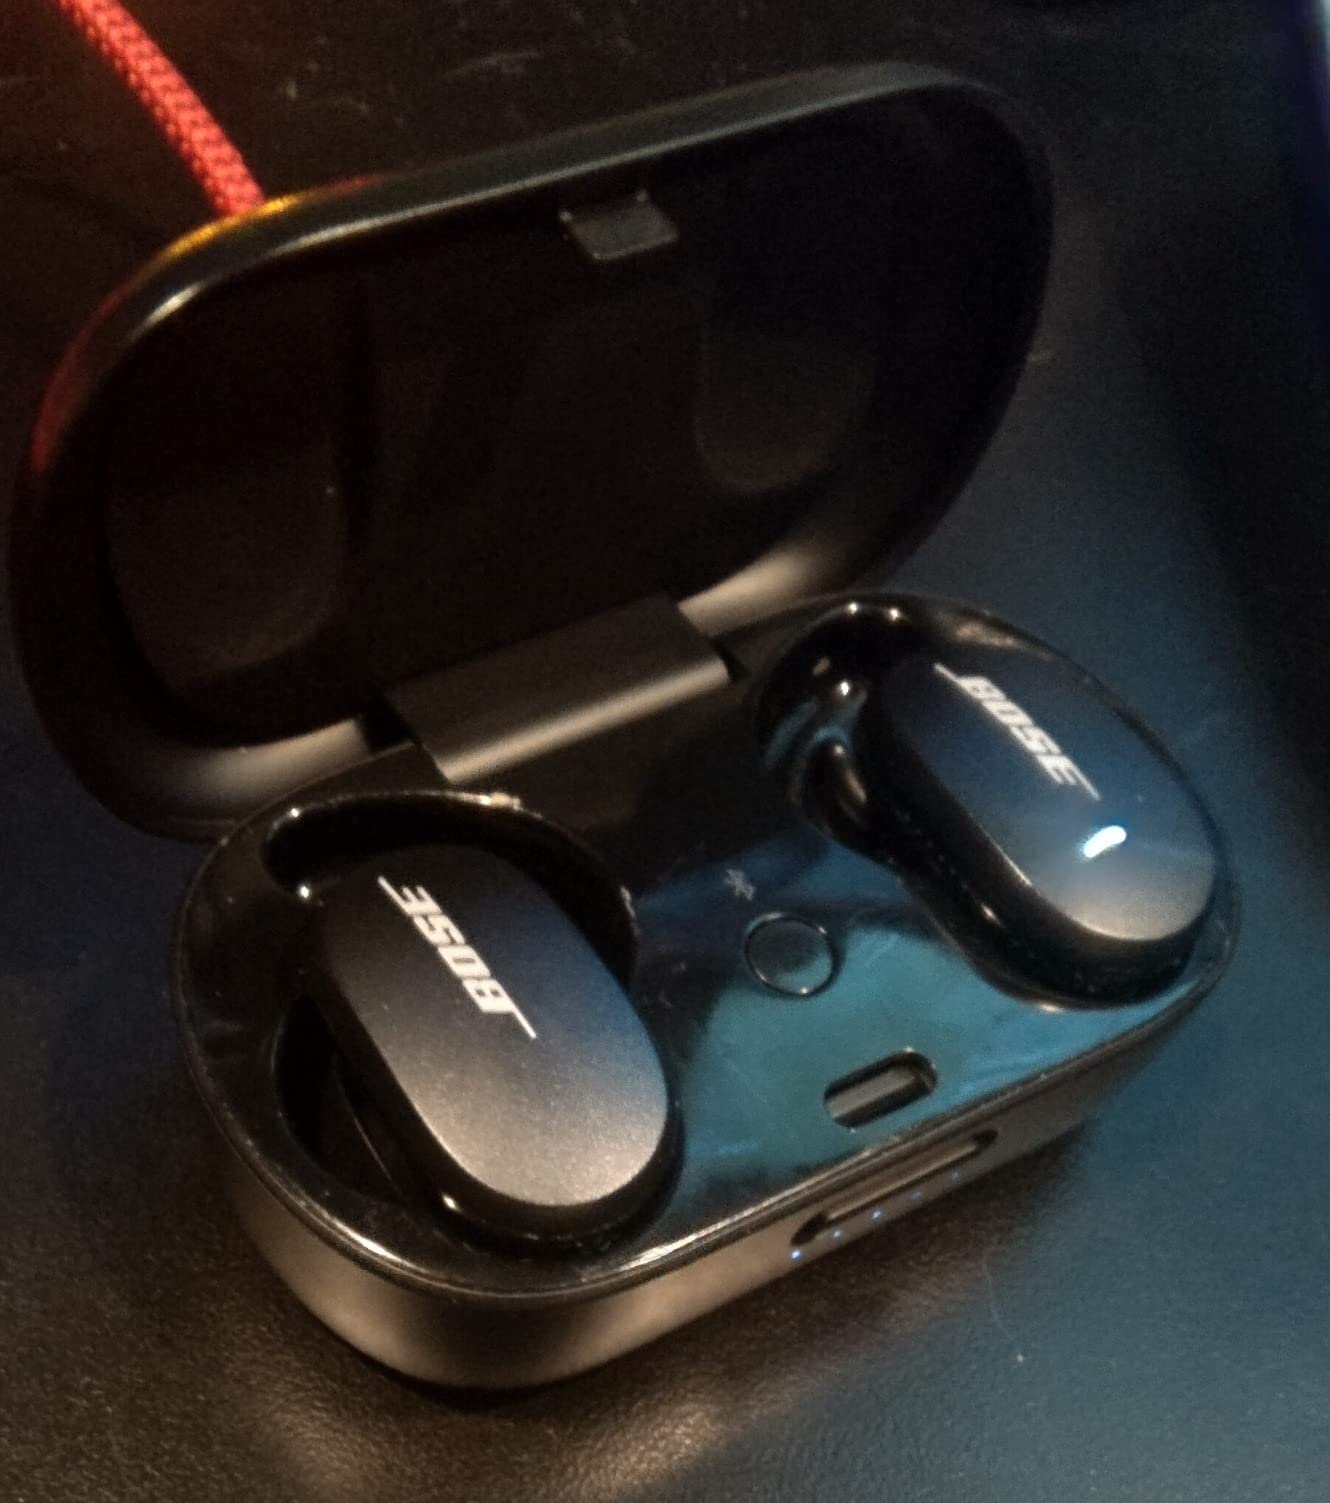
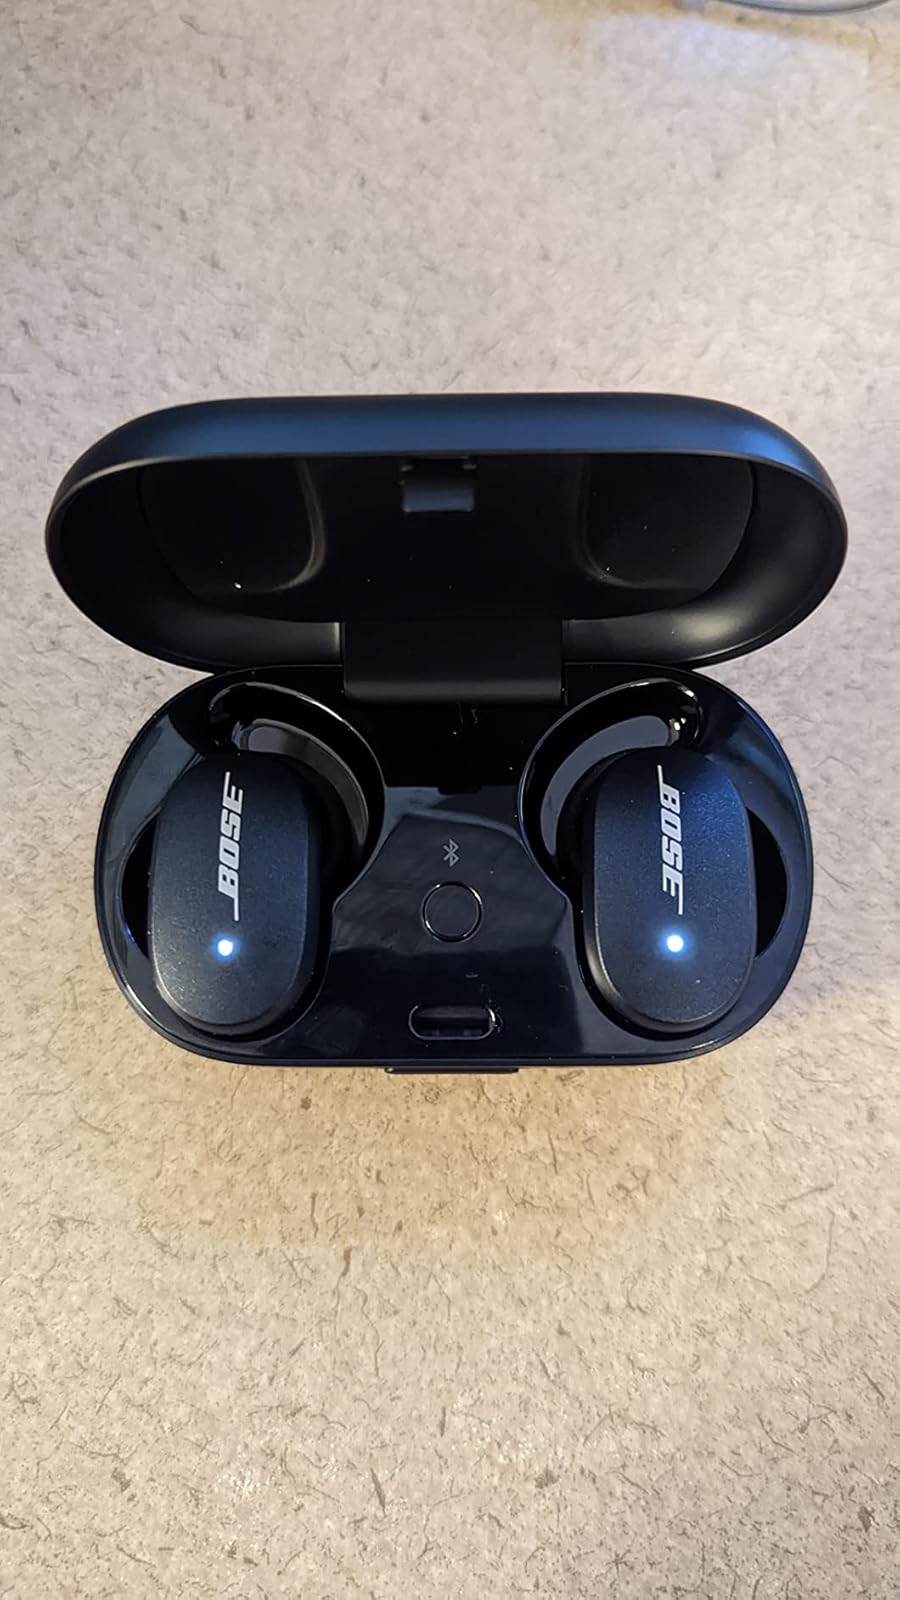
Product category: earbuds
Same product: yes